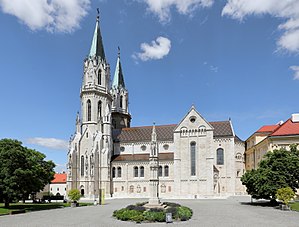
Klosterneuburg
Klosterneuburg - Stiftskirke
Klosterneuburg er en by i det nordøstlige Østrig, med et indbyggertal på cirka 25.000. Byen ligger i delstaten Niederösterreich, ved bredden af floden Donau.